Sphacelaria

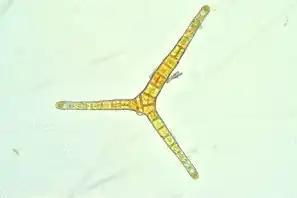
An example of "Sphacelaria" propagule.

The genus and its type species ("Sphacelaria reticulata") were briefly described by Hans Christian Lyngbye in Florae Danicae in 1818. At the time of publication, such brief descriptions were considered to be valid by virtue of "descriptio generico-specifica"; Lyngbye immediately added nine more species to the genus in 1819. Recent studies, however have revealed that this genus is polyphyletic, with the type species forming a separate clade with from the rest of the genus—in addition, it was also observed that "S. reticulata" does not exhibit the key morphological characteristics of the genus. Thus, it has been proposed to change the type species into "S. cirrosa," one of the most widespread species, to conserve the genus name. Dr. Willem F. Prud’homme van Reine (1941–2020) was the foremost expert on "Sphacelaria" taxonomy and has contributed to the clarification and naming of the 37 confirmed species.